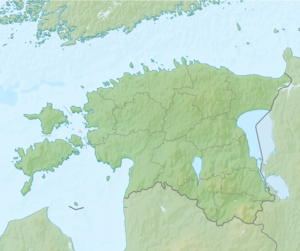
La commune de Keila est une municipalité rurale d’Estonie située dans la région d’Harju, au nord-ouest du pays. Elle s’étend sur une superficie de 179 km² et a 4 876 habitants. L’administration de la communauté se trouve à Keila, bien que la ville en elle-même ne fasse pas partie de la commune rurale de Keila, mais forme une municipalité urbaine à part.
Cette liste commentée recense la mammalofaune en Estonie. Elle répertorie les espèces de mammifères estoniens actuels et celles qui ont été récemment classifiées comme éteintes. Cette liste comporte 84 espèces réparties en dix ordres et 25 familles, dont une est « en danger critique d'extinction », un autre est « en danger », deux sont « vulnérables » et cinq sont « quasi menacées ».
Hübje est un village d'Estonie situé dans la commune de Lääne-Saare du comté de Saare.
Kaisvere est un village d'Estonie situé dans la commune de commune de Lääne-Saare du comté de Saare.
Paide est une ville et le chef-lieu du comté de Järva en Estonie. Paide est entouré par la commune de Paide dont la ville ne fait pas partie.
Niitsiku est un village de la commune de Mikitamäe dans le comté de Põlva au sud-est de l'Estonie.